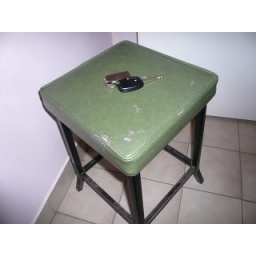
computer chair in home toilet!